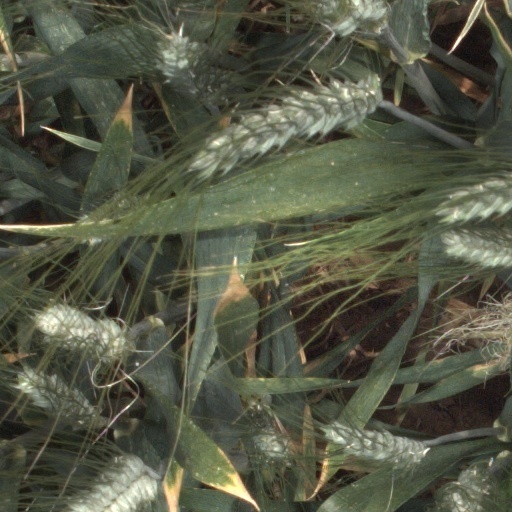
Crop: wheat